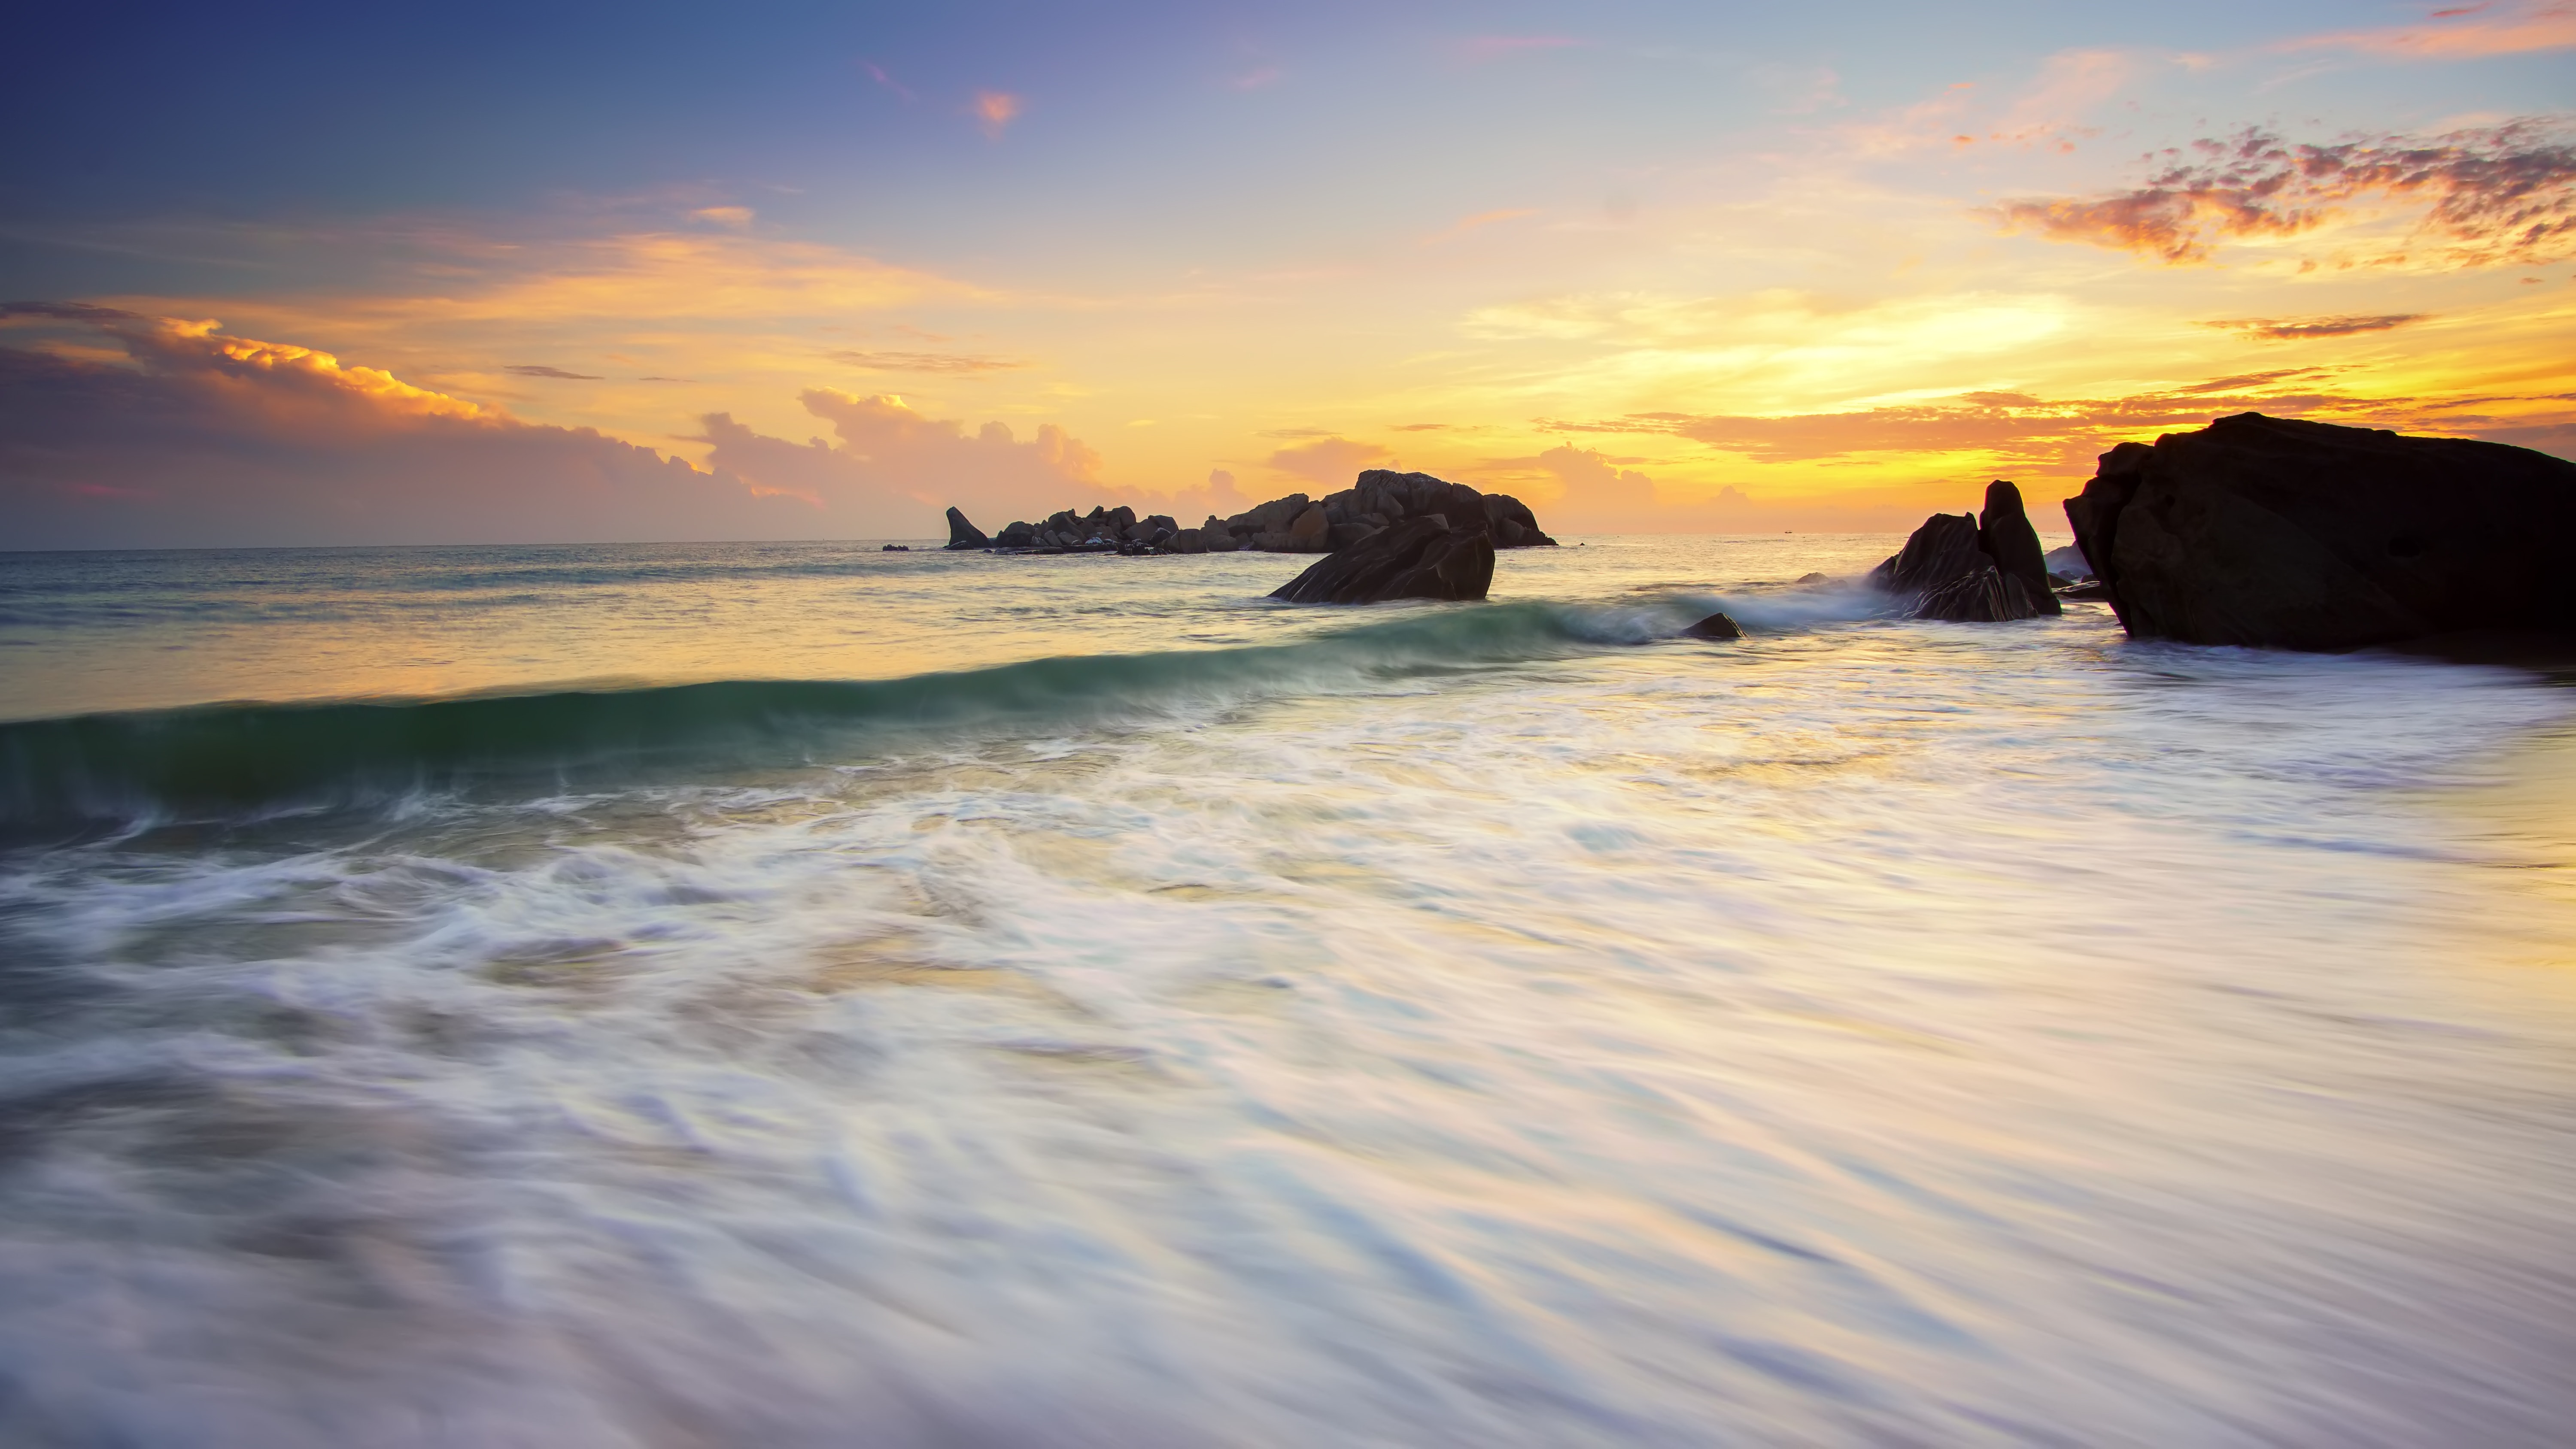
sky, body of water, sea, ocean, nature, wave, water, horizon, beach, coast, wind wave, sunset, cloud, shore, sunrise, morning, dusk, calm, coastal and oceanic landforms, evening, rock, tide, vacation, landscape, dawn, photography, sand, reflection, tropics, bay, afterglow, headland, surfing, mountain, tourism, island